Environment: real
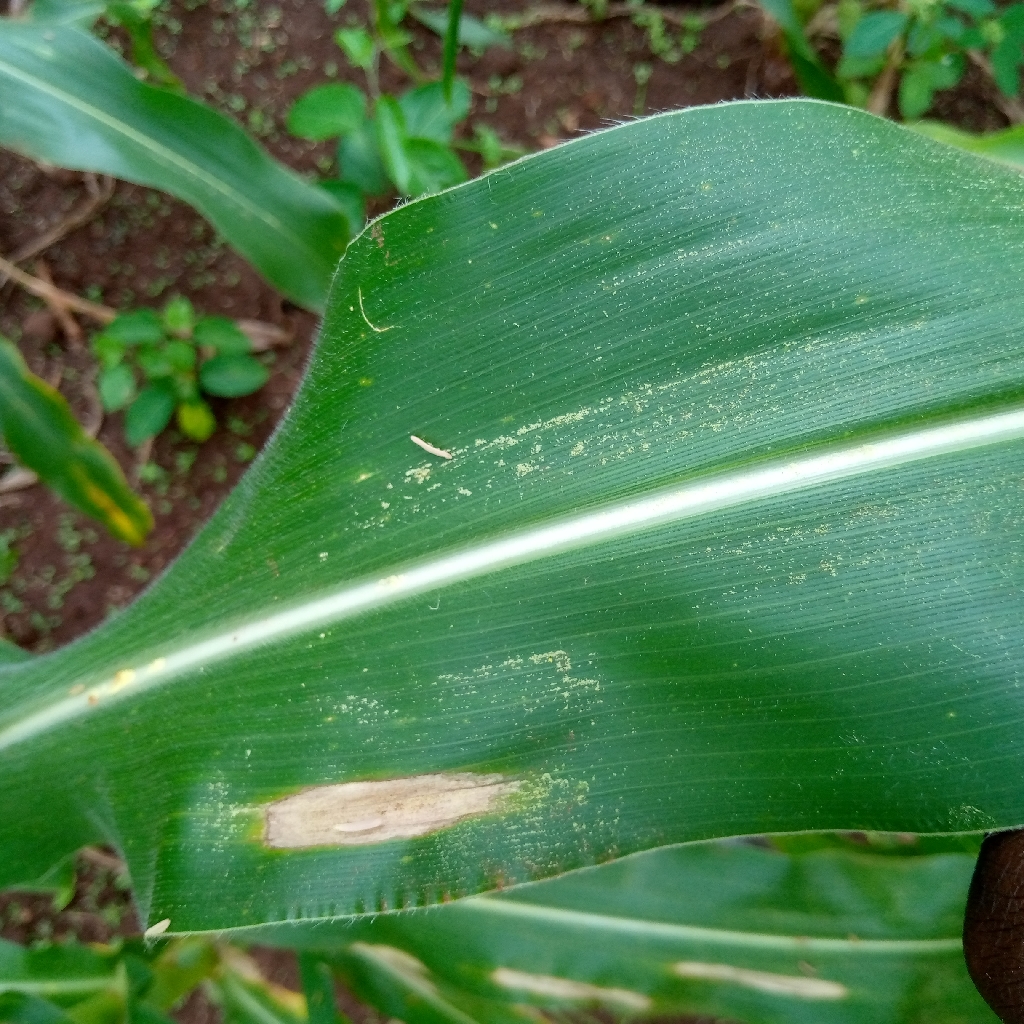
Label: northern_corn_leaf_blight